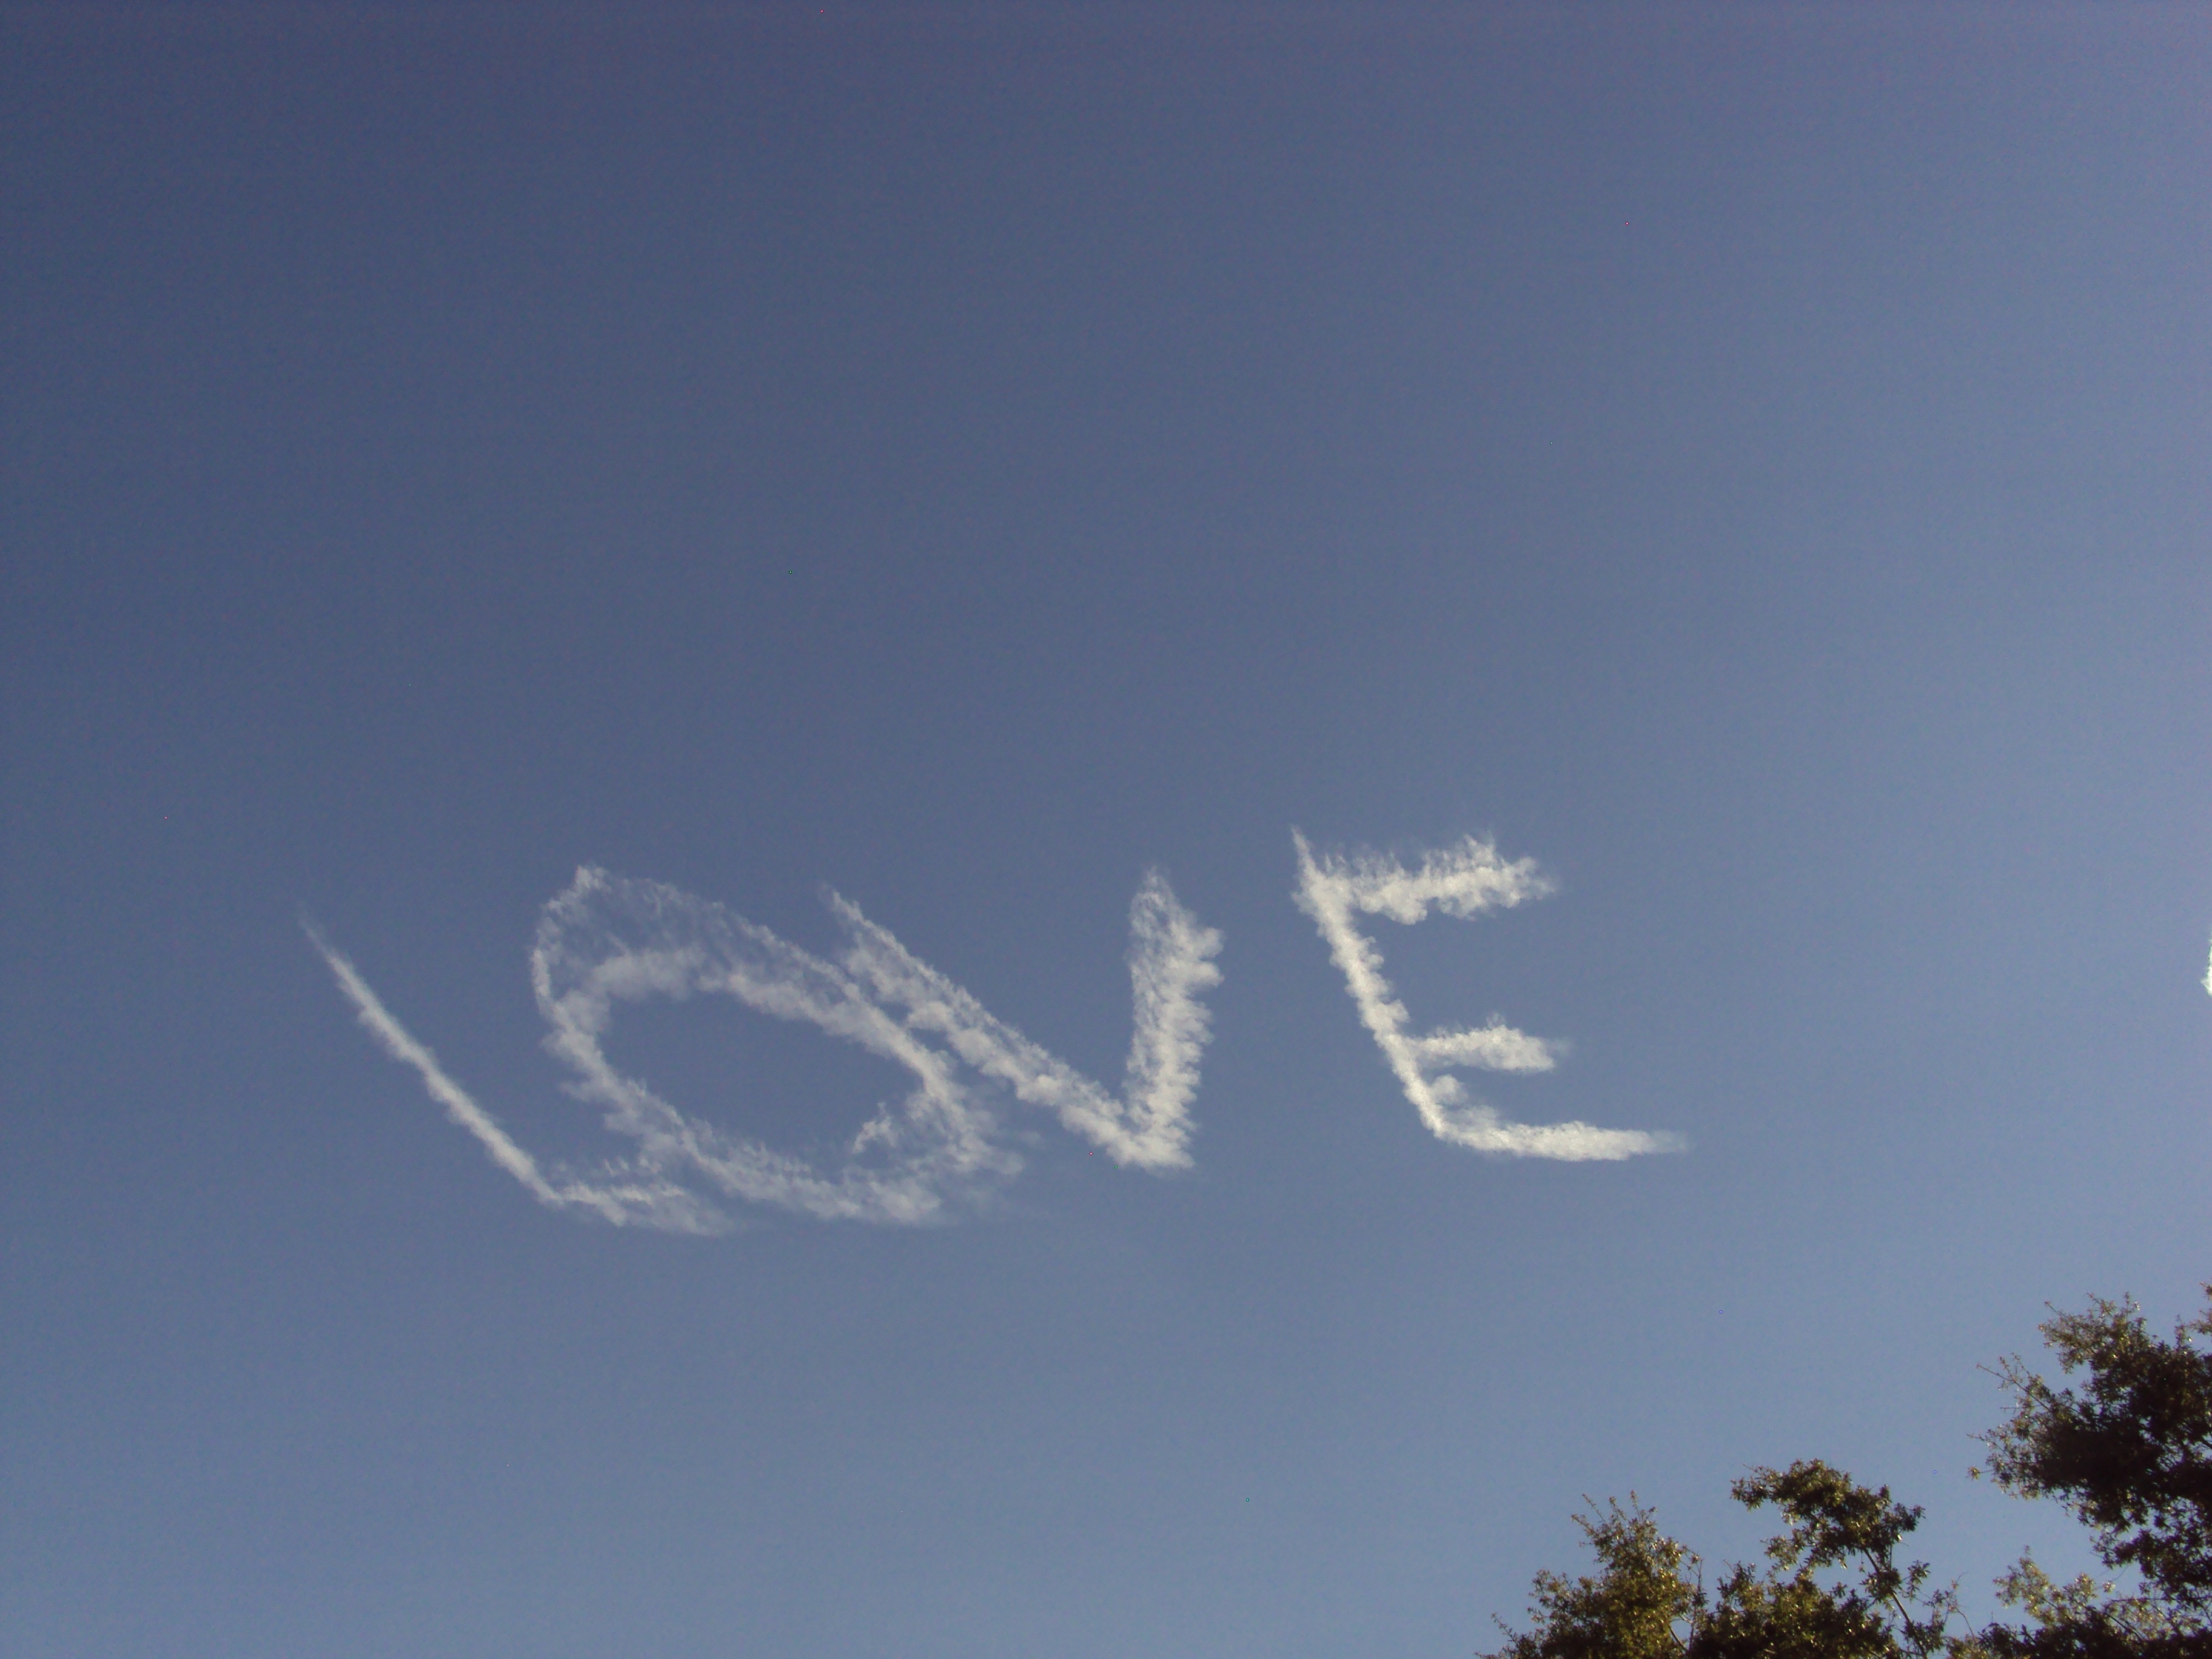
word, wing, cloud, sky, wind, atmosphere, love, meteorological phenomenon, atmosphere of earth